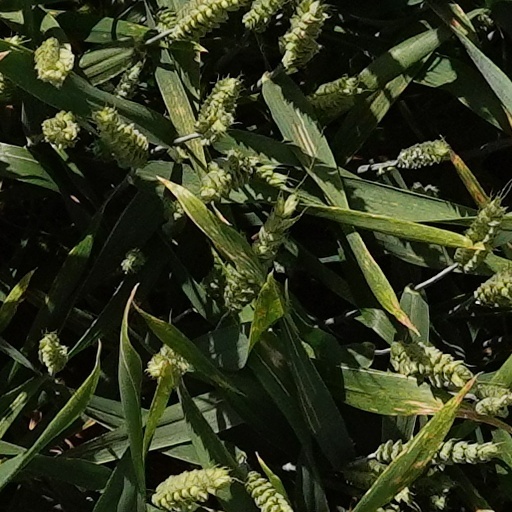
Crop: wheat